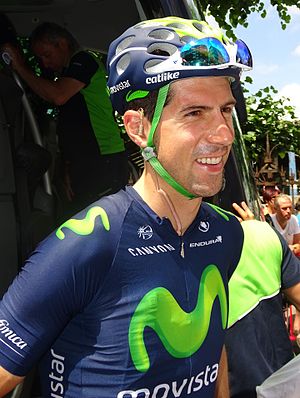
Imanol Erviti
Imanol Erviti Ollo er en spansk professionel landevejsrytter, som kører for det professionelle cykelhold Movistar.